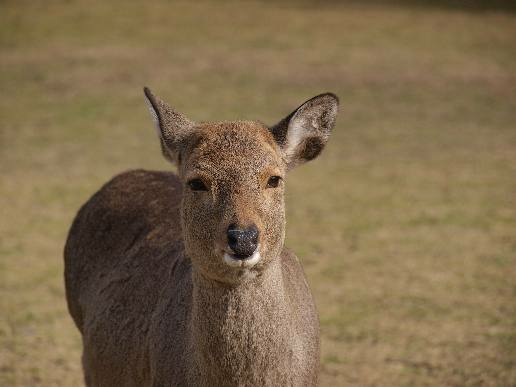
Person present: No